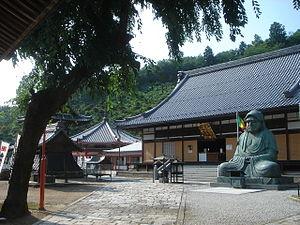
Le Dairyū-ji est un temple bouddhiste de l'école Rinzai situé à Gifu, préfecture de Gifu au Japon. C'est le 14ᵉ des trente-trois Kannon de Mino. Il se trouve près de la zone Takatomi-chō de Yamagata (Gifu) aussi est-il parfois mentionné comme le Takatomi Dairyū-ji. En outre, il organise un festival annuel au cours duquel des daruma sont brûlés, ce qui lui vaut un autre surnom, Daruma Kannon.